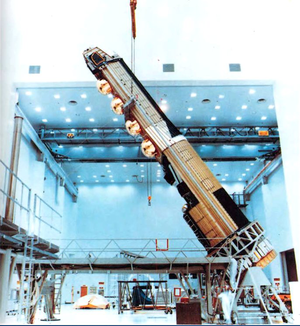
La Lockheed Corporation était un constructeur américain de l'aéronautique et de l'aérospatiale fondé en 1912, en Californie. Elle fusionna avec Martin Marietta en 1995 et devint Lockheed Martin.
La série de satellites espions Keyhole 9, ou KH-9, de nom de code Hexagon et informellement surnommée « Big Bird », a été produite aux États-Unis, entre 1971 et 1986.